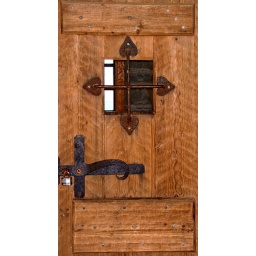
Detail of one of the doors built into the CCC tower atop Mt. Constitution (highest point in the San Juans)